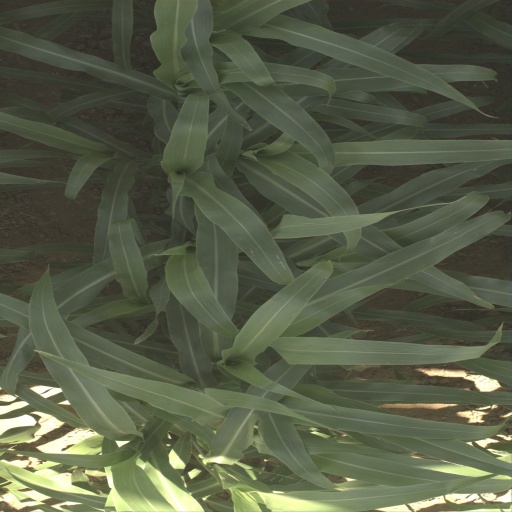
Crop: sorghum